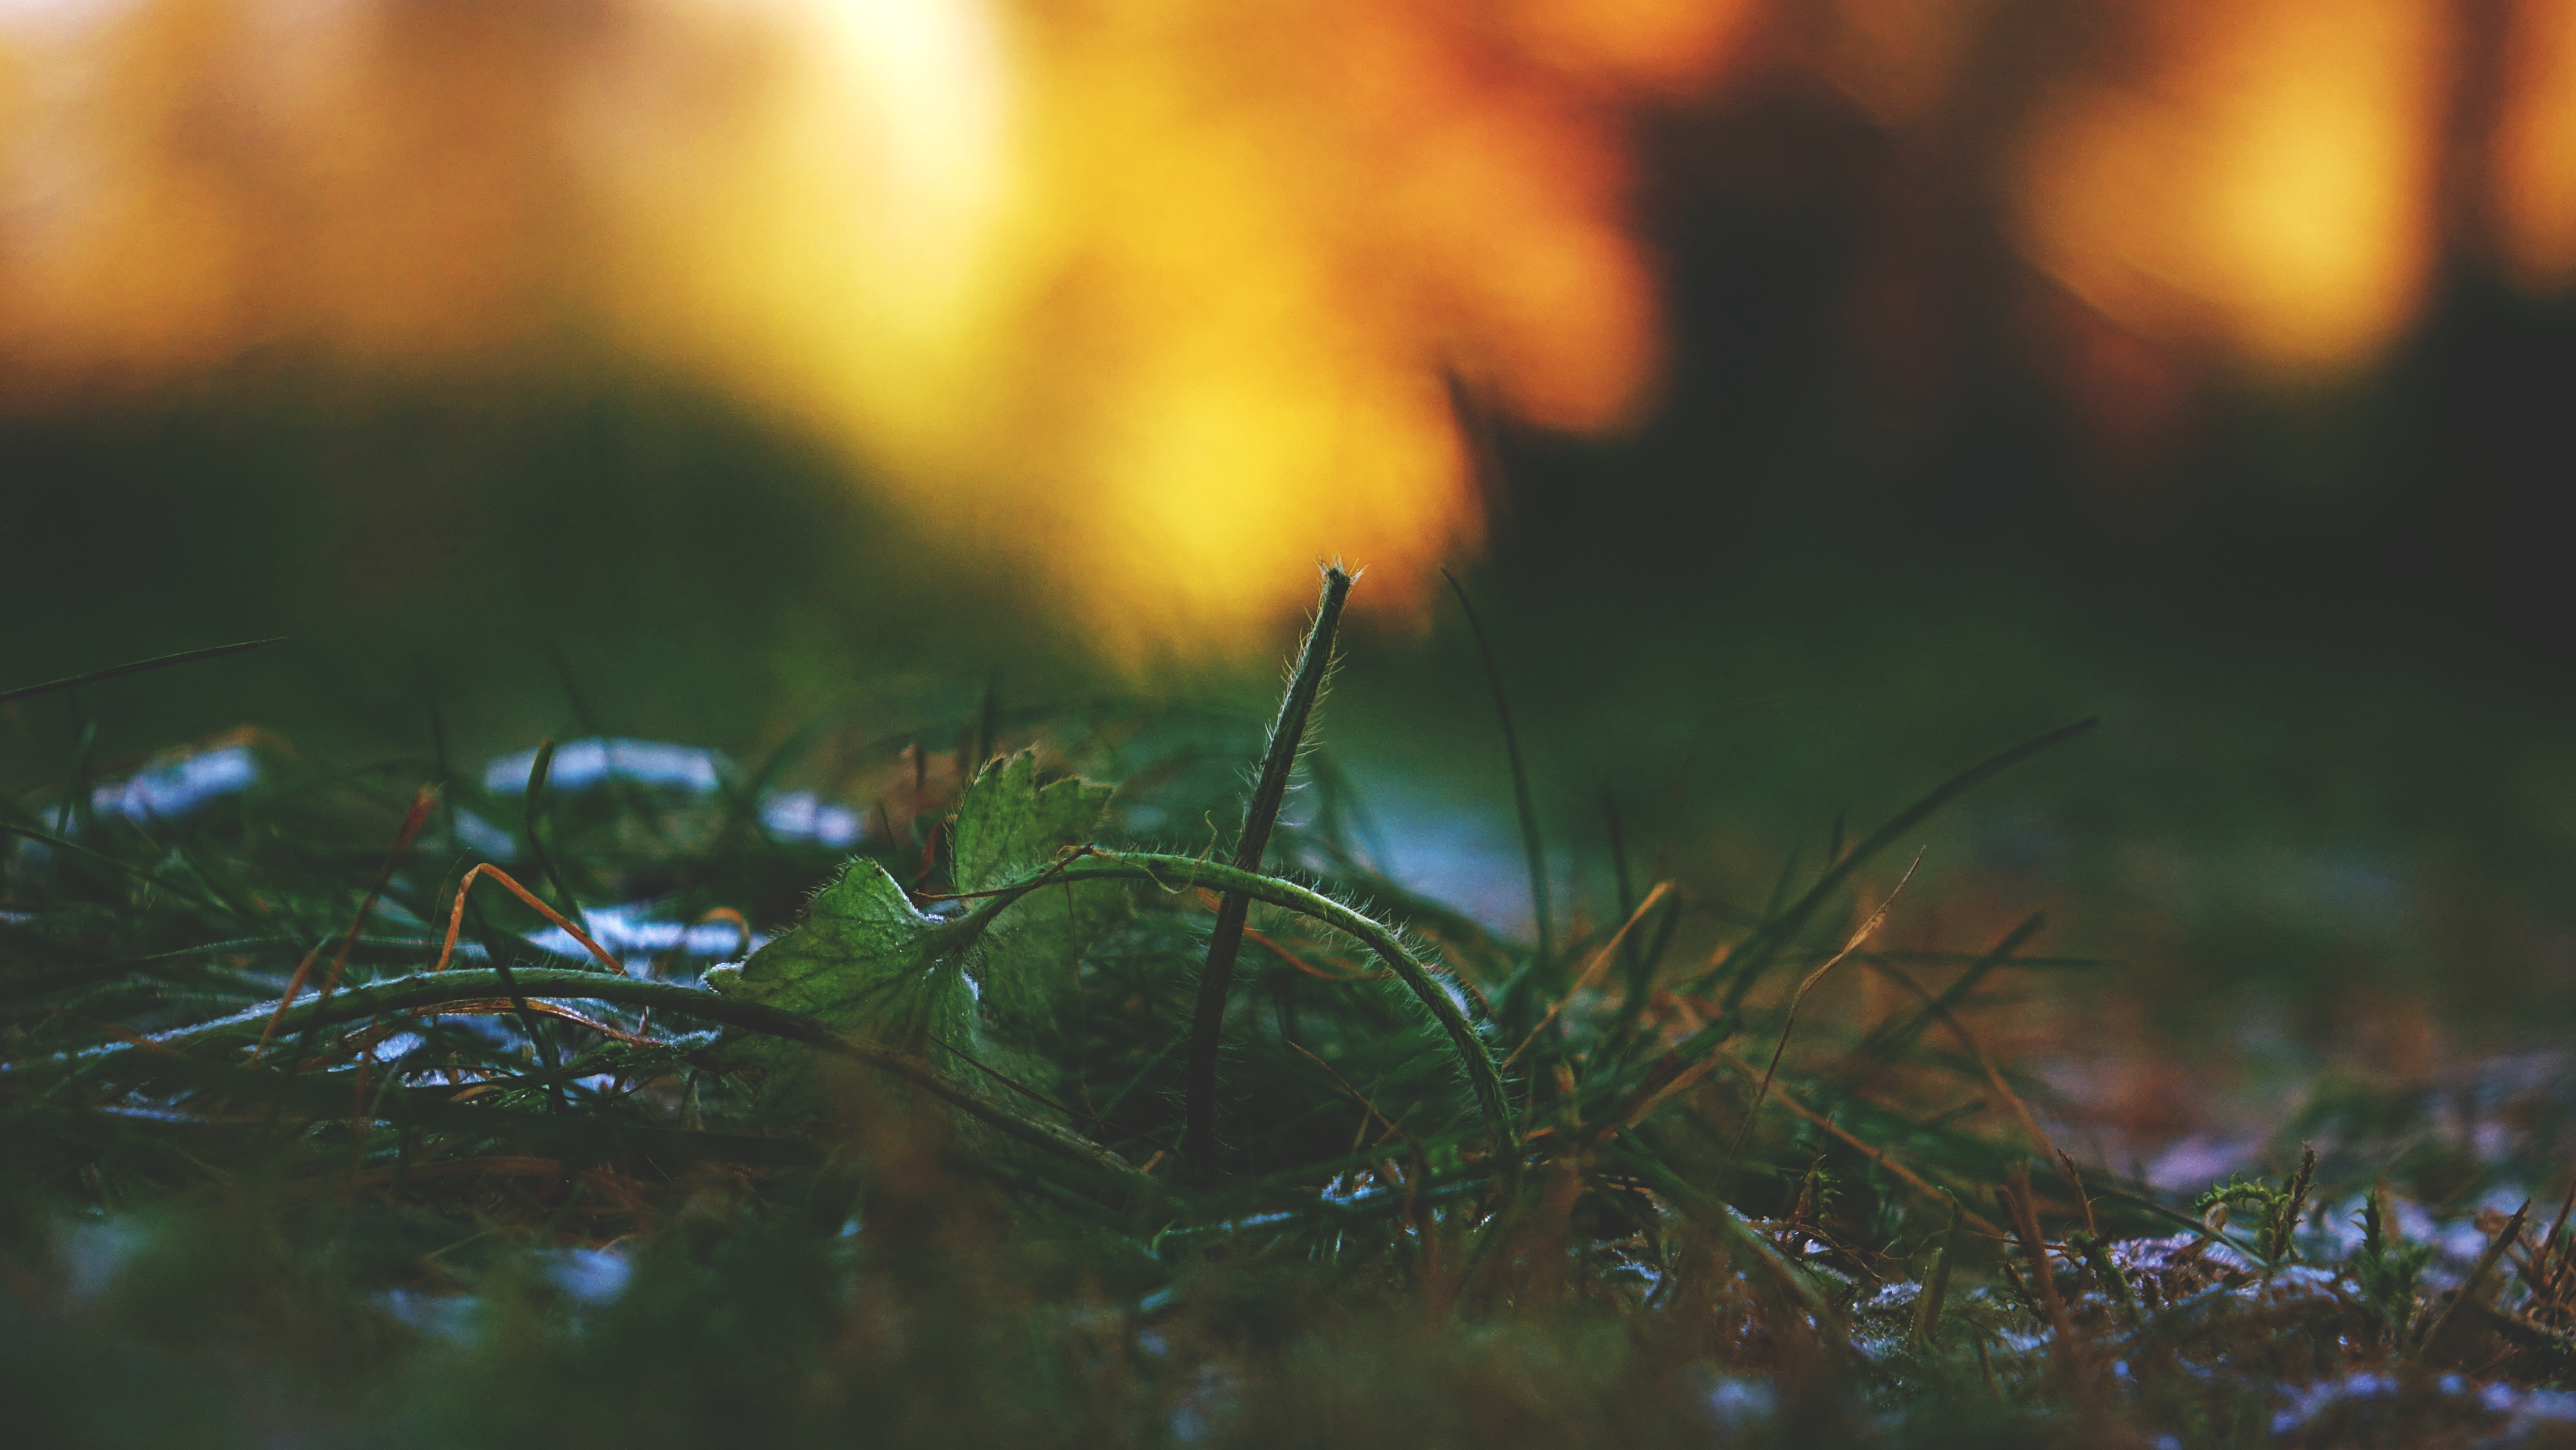
tree, nature, forest, grass, branch, light, plant, sunlight, morning, leaf, flower, orange, green, reflection, autumn, glow, close up, macro photography